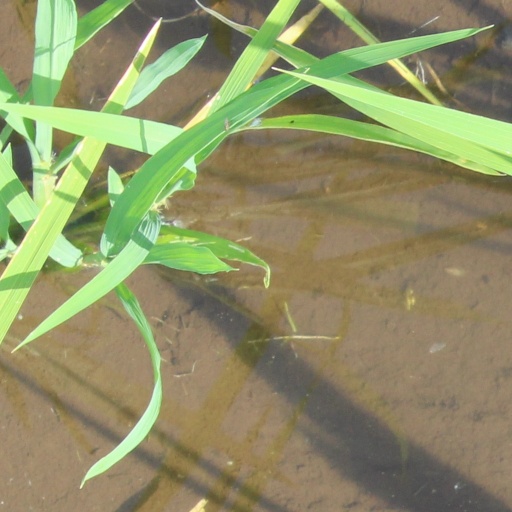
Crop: rice